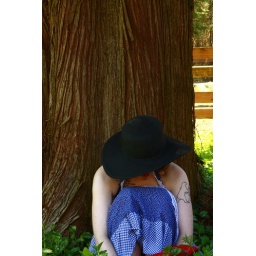
sitting by a tree...on an ant hill